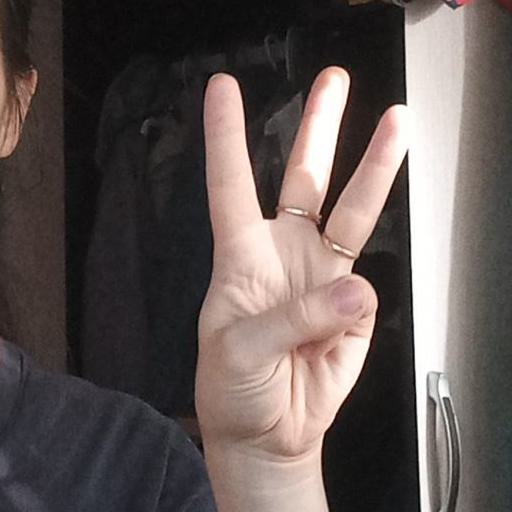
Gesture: three